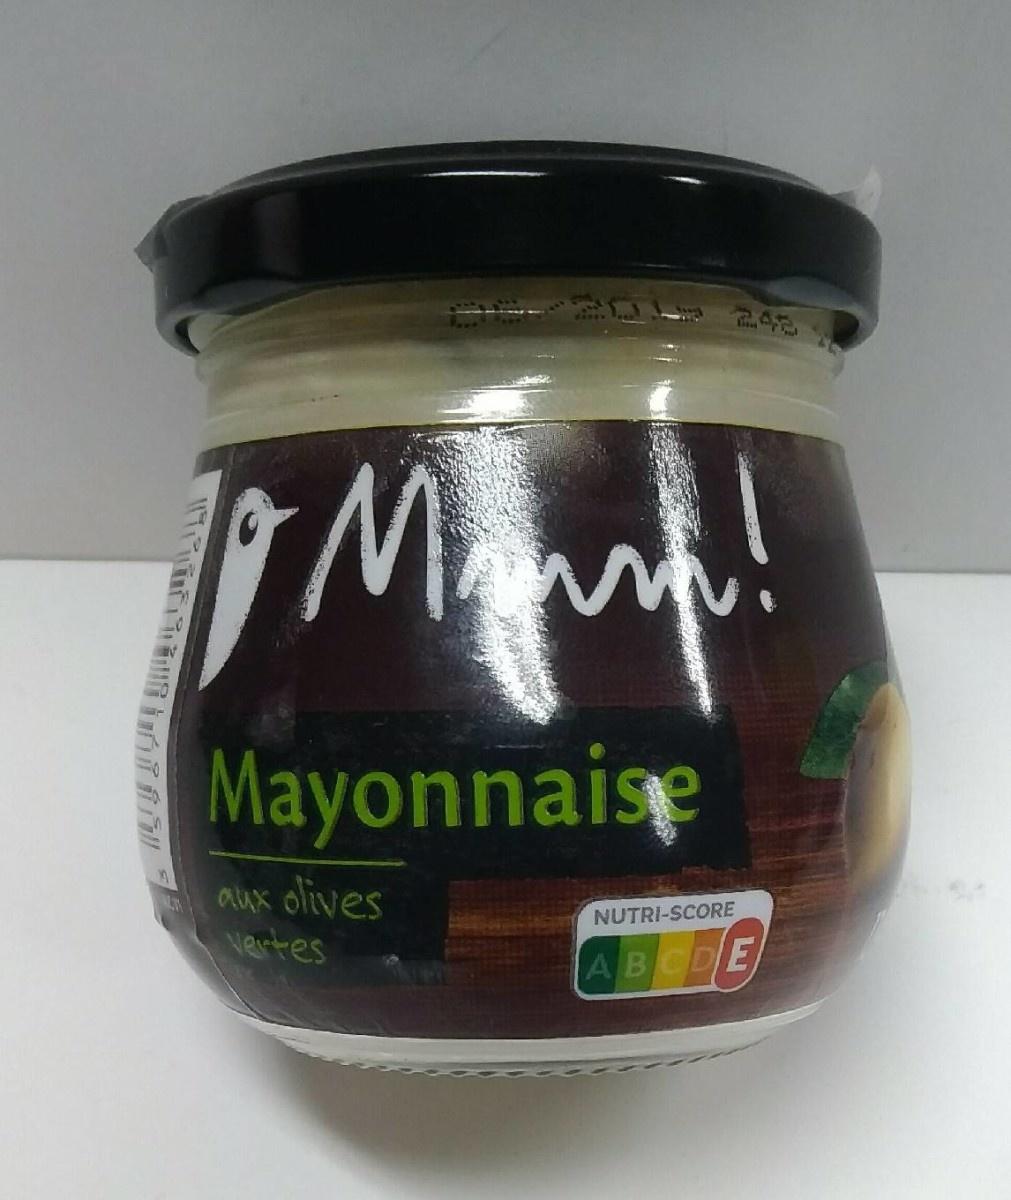
Nutri-Score label: nutriscore-e